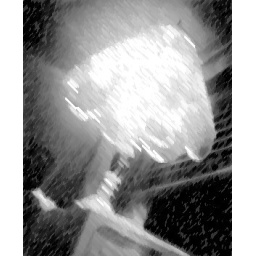
The lamp above the computer table.